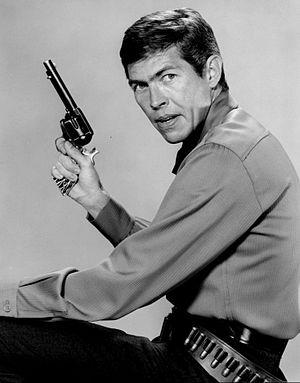
James Coburn est un acteur américain, né à Laurel dans le Nebraska, le 31 août 1928 et mort d'une crise cardiaque à Beverly Hills, en Californie, le 18 novembre 2002 à l'âge de 74 ans.